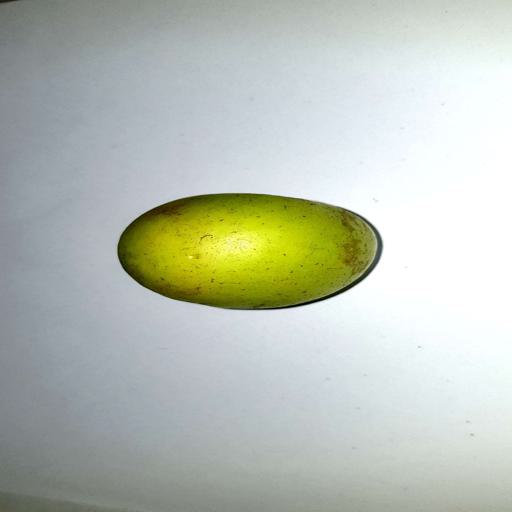
Label: healthy